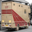
Label: truck